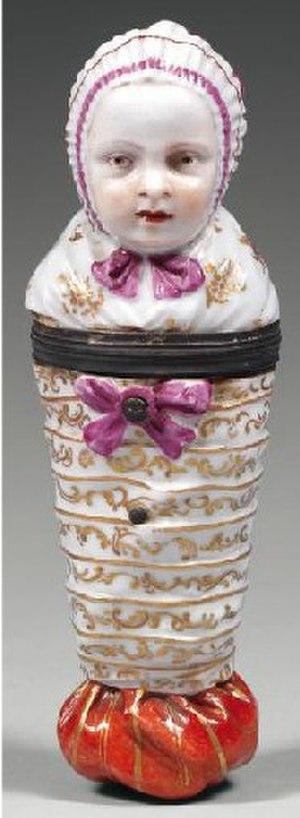
Boite en forme de nourisson en porcelaine de Nymphenburg
La manufacture de porcelaine de Nymphenburg, est une manufacture de porcelaine située dans le palais de Nymphenburg à Munich, en Bavière, fondée en 1747 par Maximilien III Joseph de Bavière.